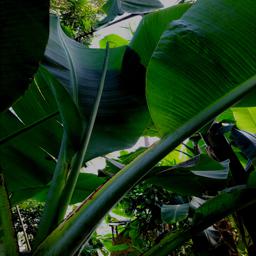
Label: JAHAJI STEM